Paradise, Arizona

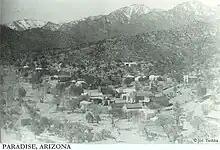
Old Paradise photo

In 1901 the Chiricahua Development Company located a vein of ore here. A post office was established on October 23, 1901, and at its peak, the town had saloons, general stores, a jail and a hotel. The town was essentially abandoned when the local mines failed, and the post office closed on September 30, 1943. However, a few residents remained. In June 2011, there were five permanent residents and 29 standing structures when the Horseshoe 2 Fire swept through the area. A few homes and cemetery remain.